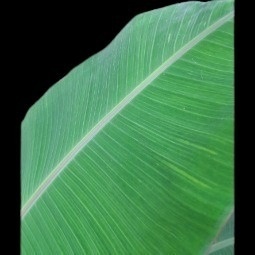
Label: Sulphur